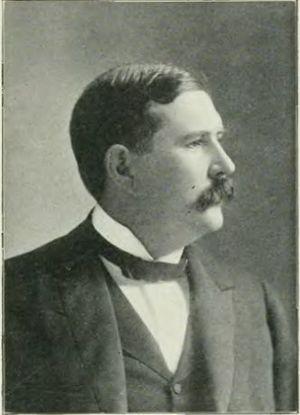
Depuis son entrée dans l'Union le 26 décembre 1846, l'État de l'Iowa envoie trente-sept sénateurs au Congrès des États-Unis, deux par législature. Cet article en dresse la liste.